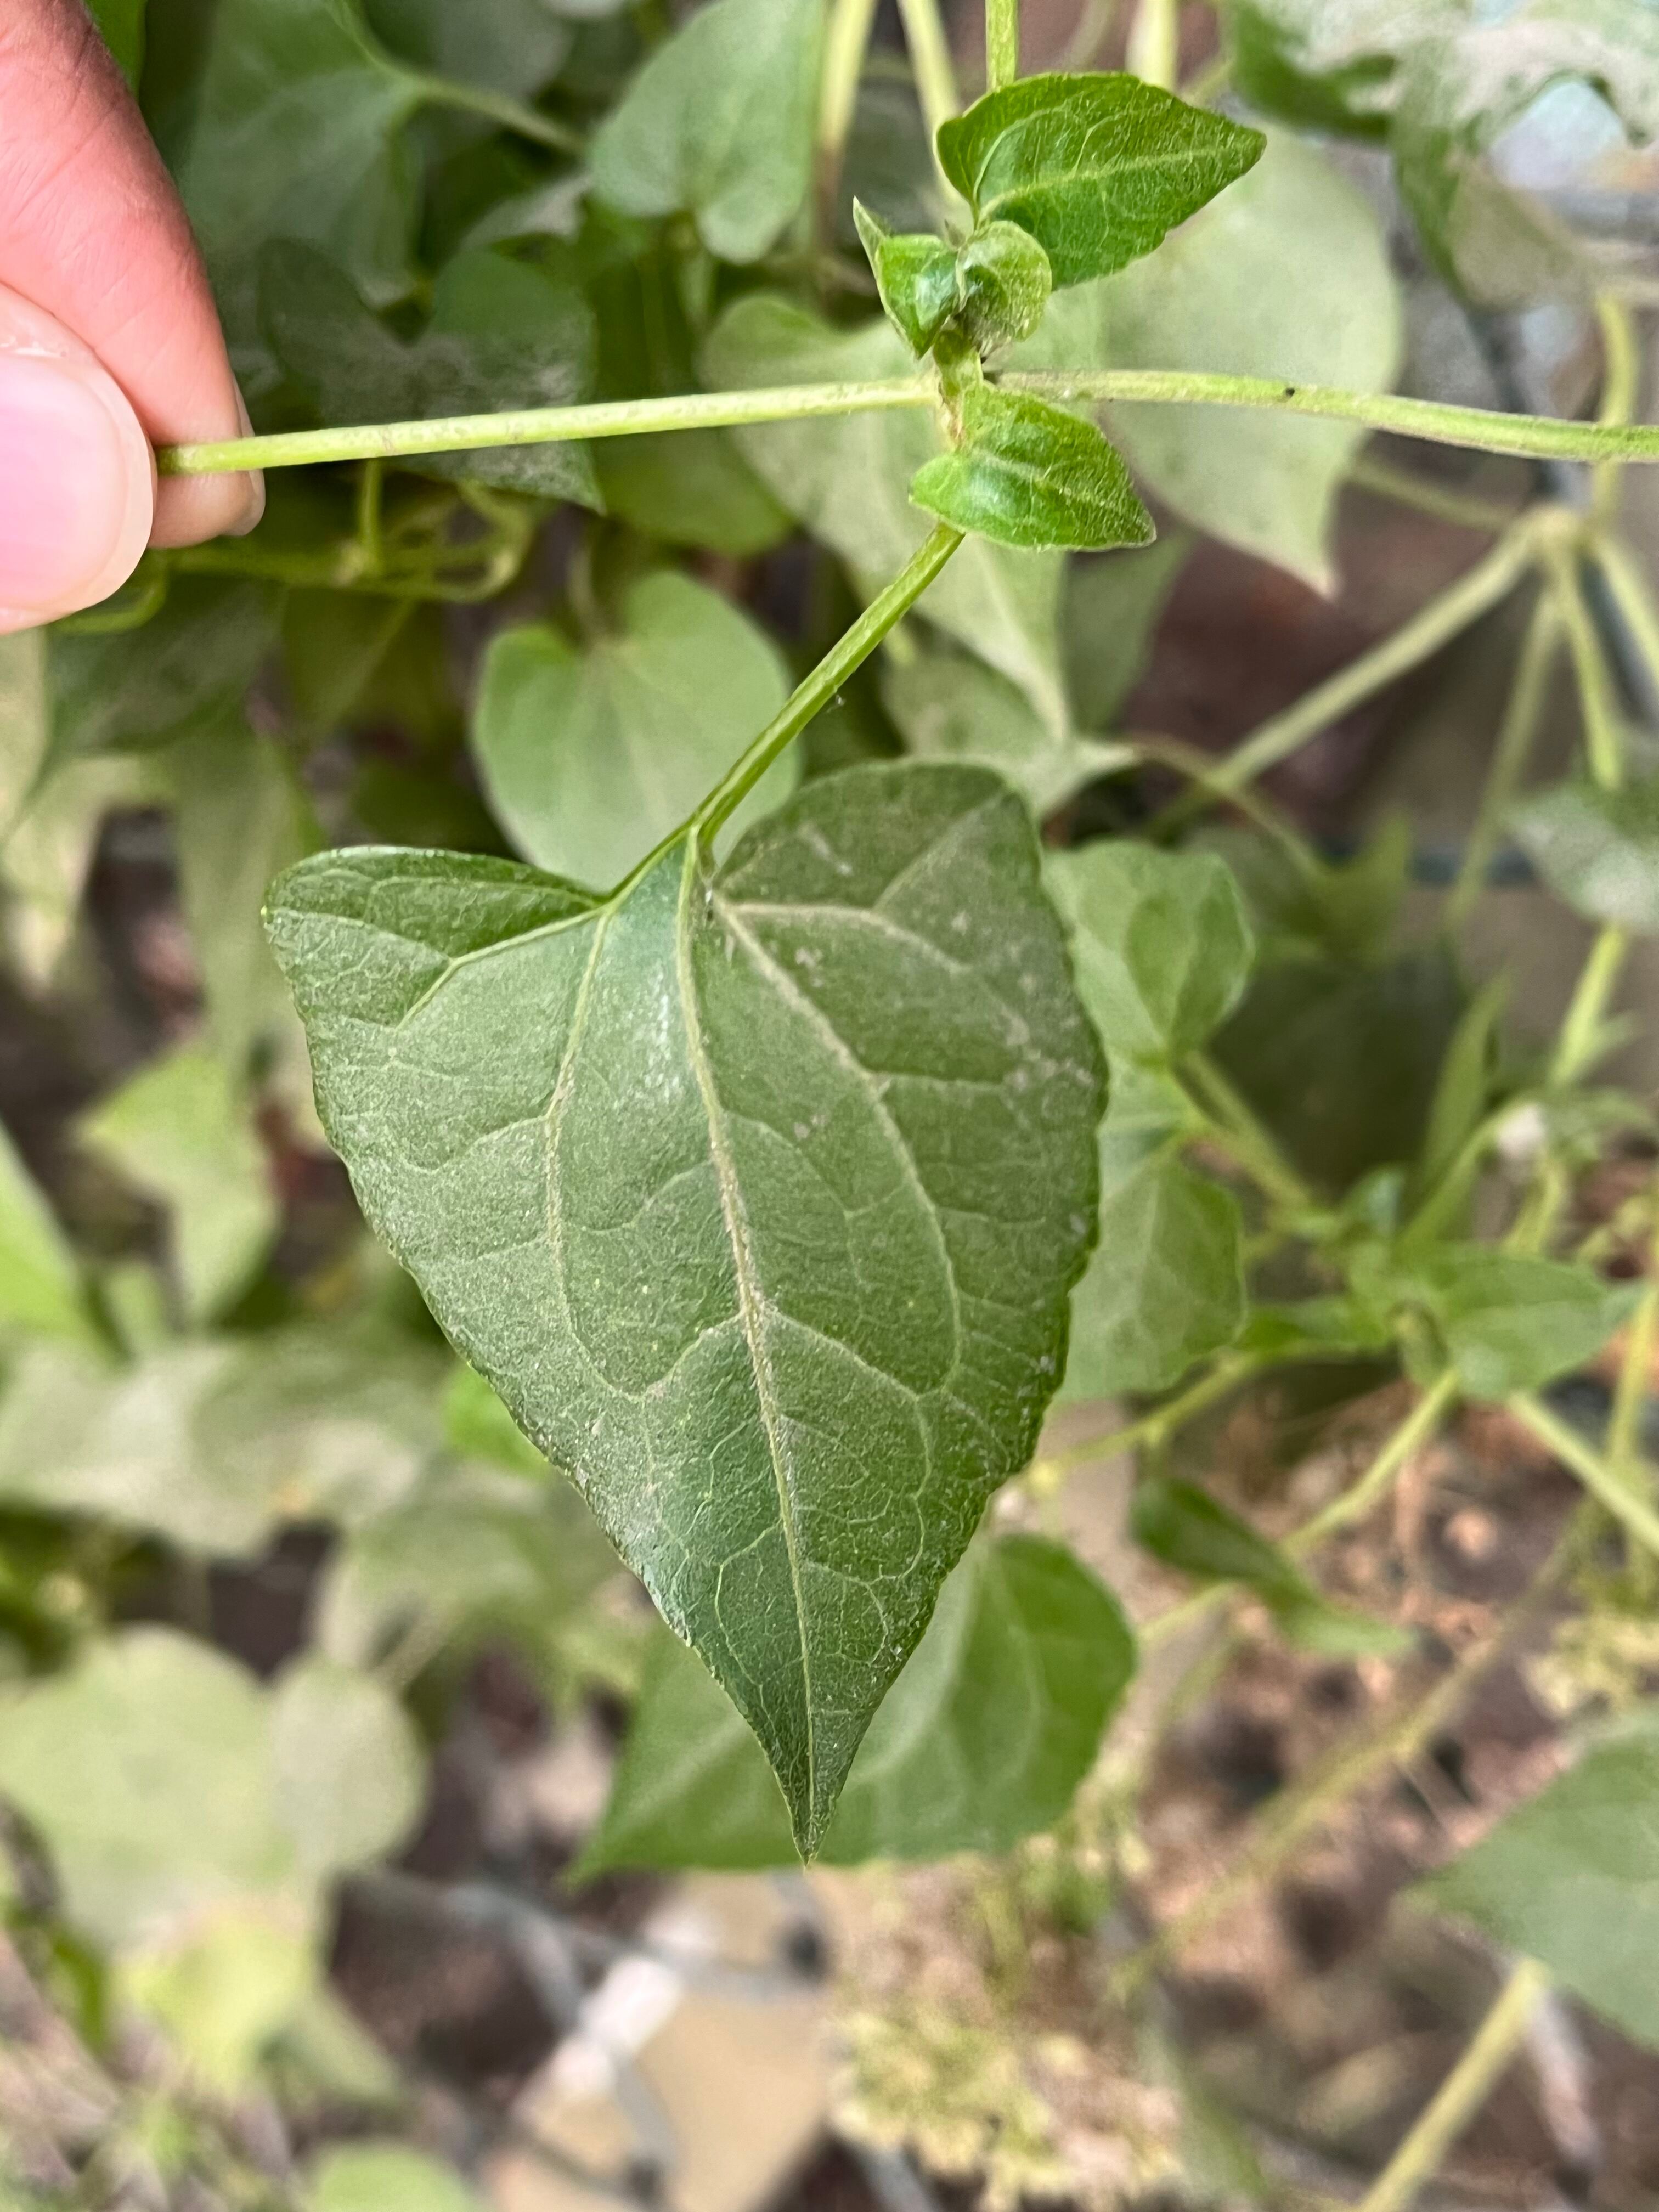
Plant species: mikania-micrantha